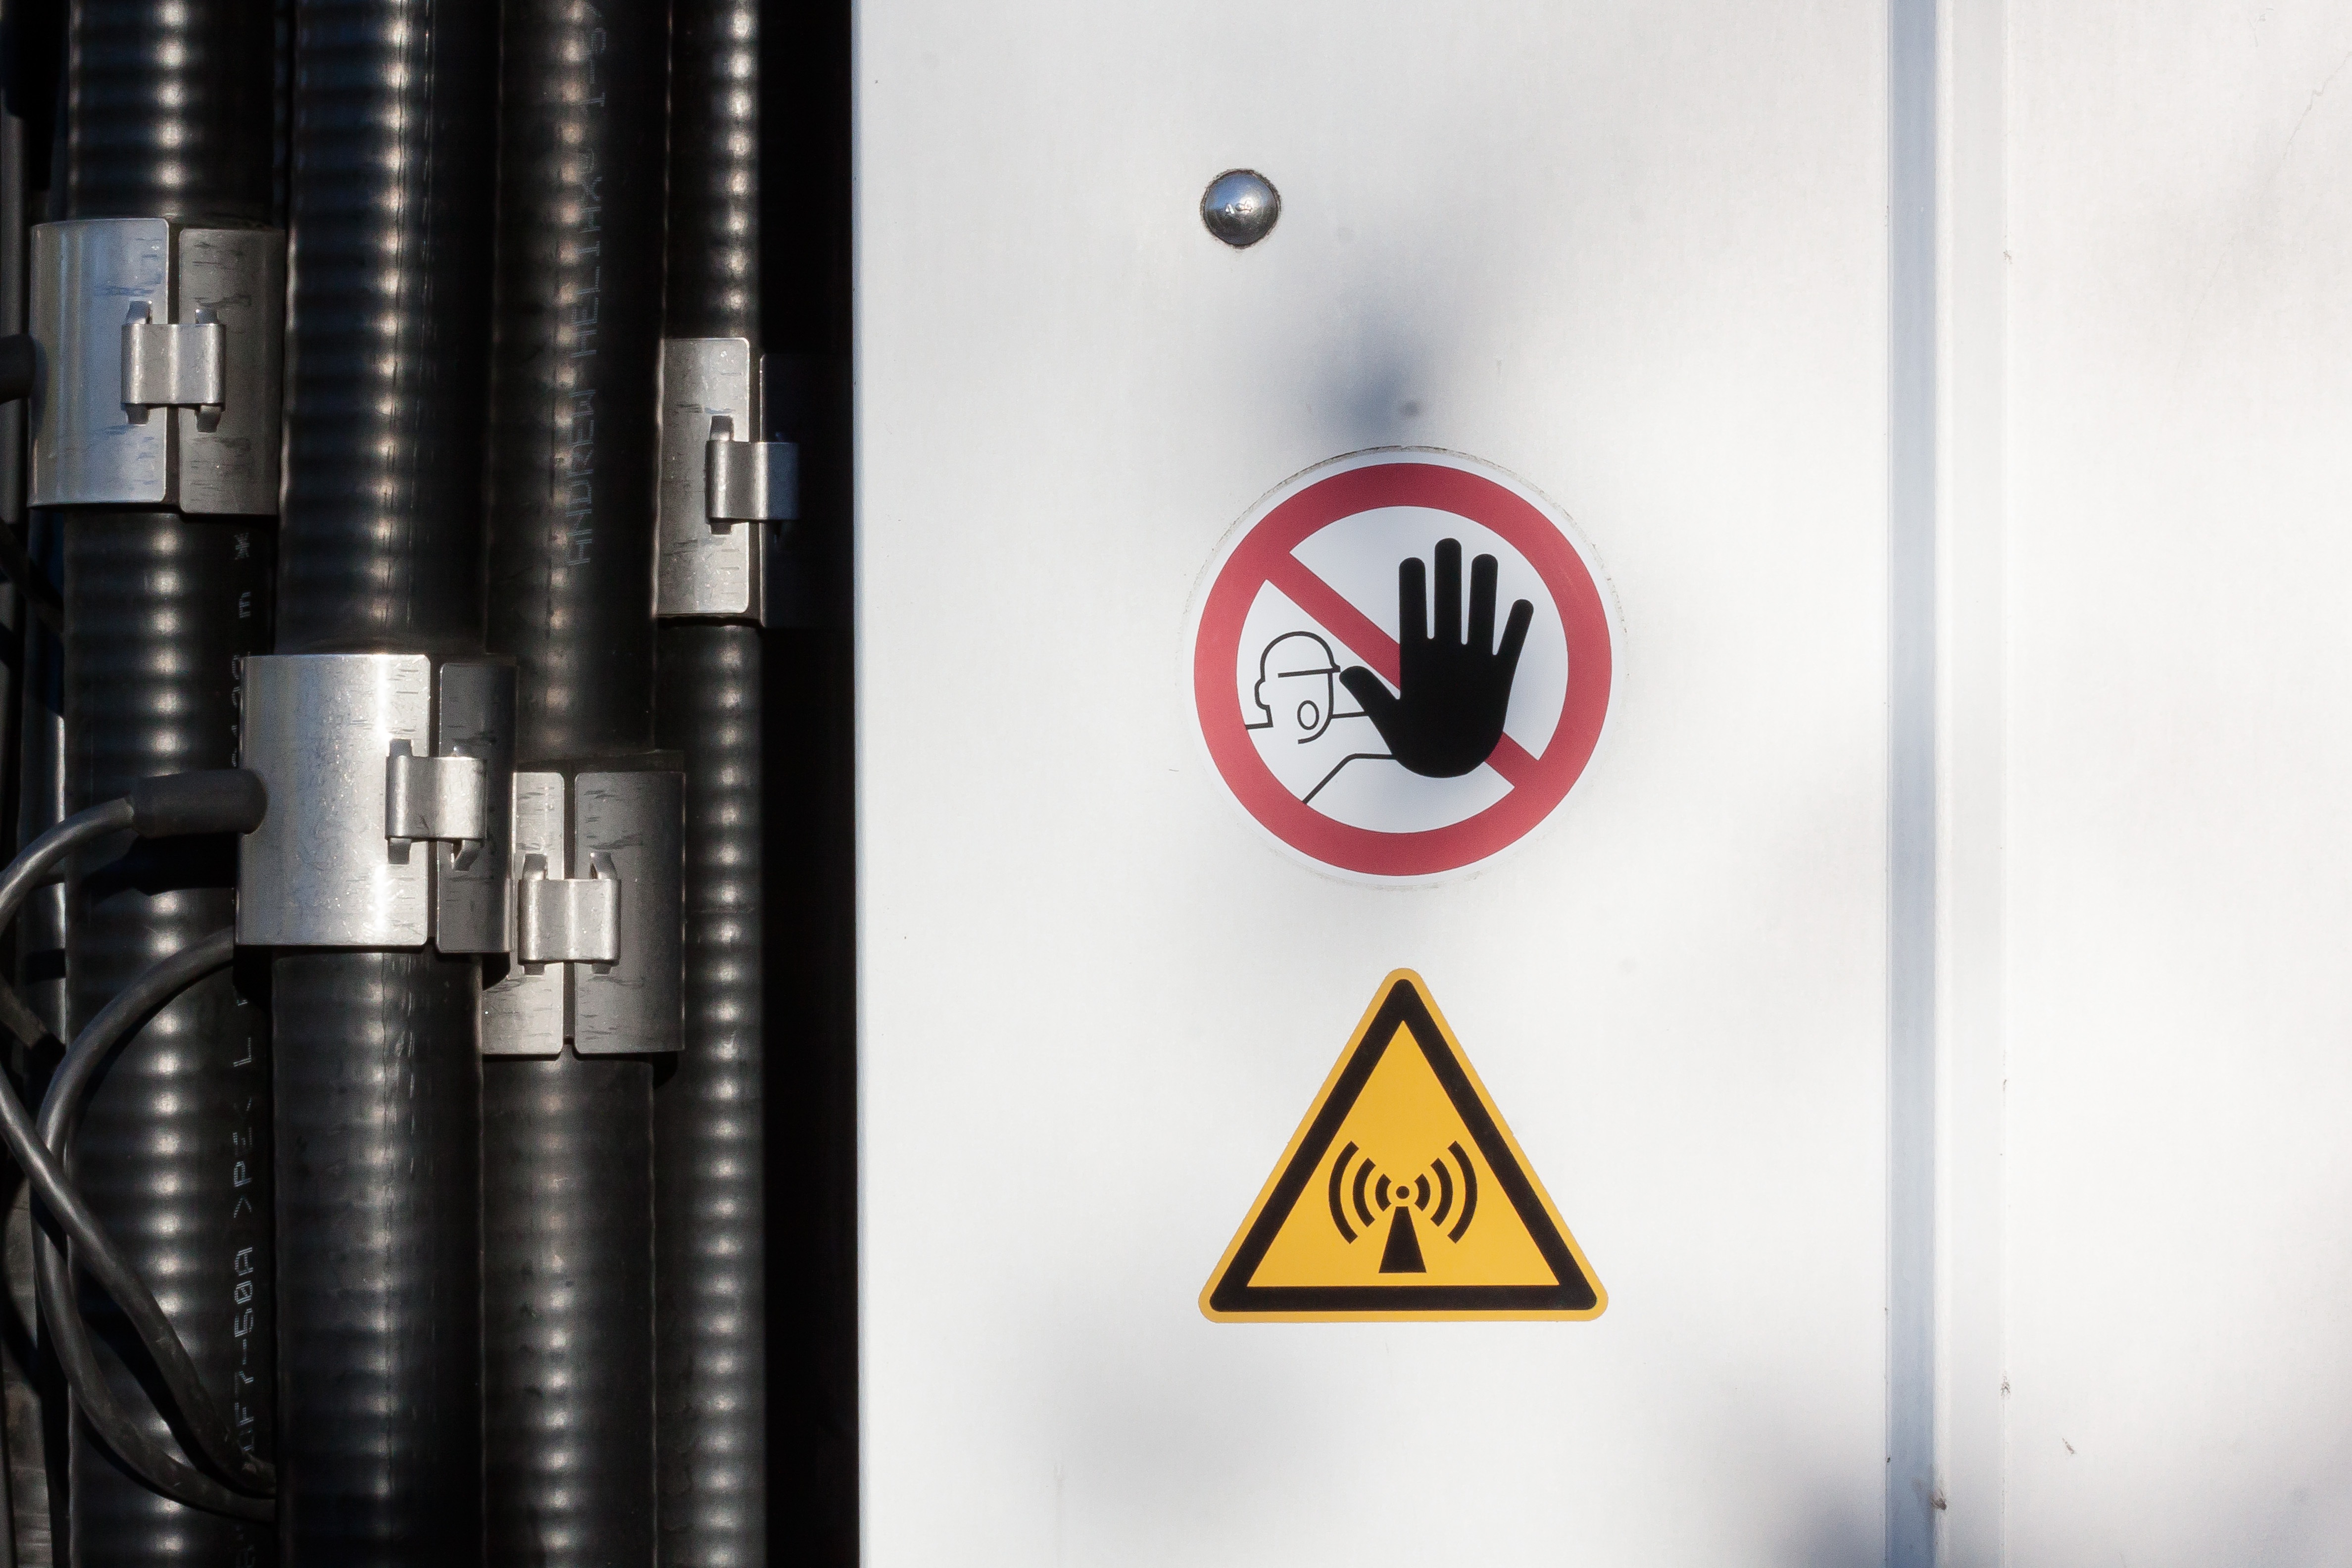
mobile, cable, steel, sign, antenna, communication, signage, radio, brand, reception, news, transmission, warnschild, transmission tower, wireless technology, transmitter, radio antenna, radio mast, radiation, mobile network, antenna mast, radio relay, mobile antenna, remote login mast